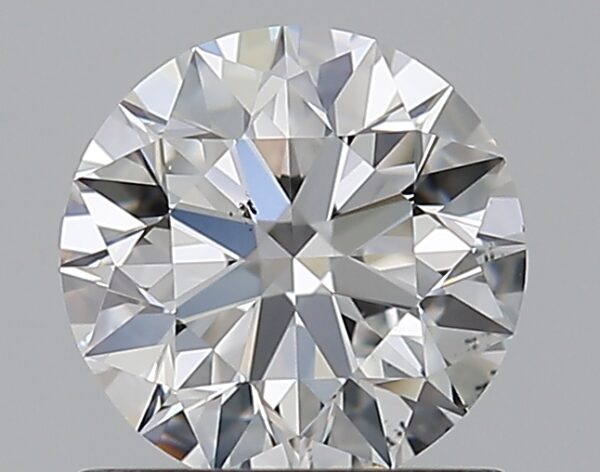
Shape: round
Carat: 0.81
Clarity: VS2
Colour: F
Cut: EX
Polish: EX
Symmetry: EX
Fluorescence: N
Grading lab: GIA
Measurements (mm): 5.91 x 5.93 x 3.71